WGVX

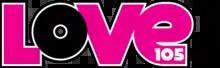
"Love 105" logo (2007–2013)

Ratings-wise, Drive 105, like all of the previous formats, were hampered by the limited signal reach in the Twin Cities area and experienced only moderate success, usually reaching a 1% or 2% overall ratings share. Just before 3:00 p.m. on May 7, 2007, the plug was pulled on the three signals' longest-running incarnation to that point. Drive 105 played its last song, "Say It Ain't So" by Weezer, prior to temporarily switching over to a simulcast of sister station KXXR, in anticipation of a format flip. The flip to the Soft AC/Oldies format with the moniker "Love 105" happened at 5:30 the next morning, with Sonny and Cher's "I Got You Babe" as the new format's debut song.